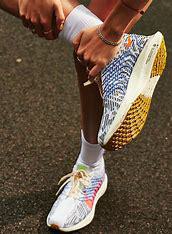
Brand: Nike
Model: Pegasus Turbo Next Nature